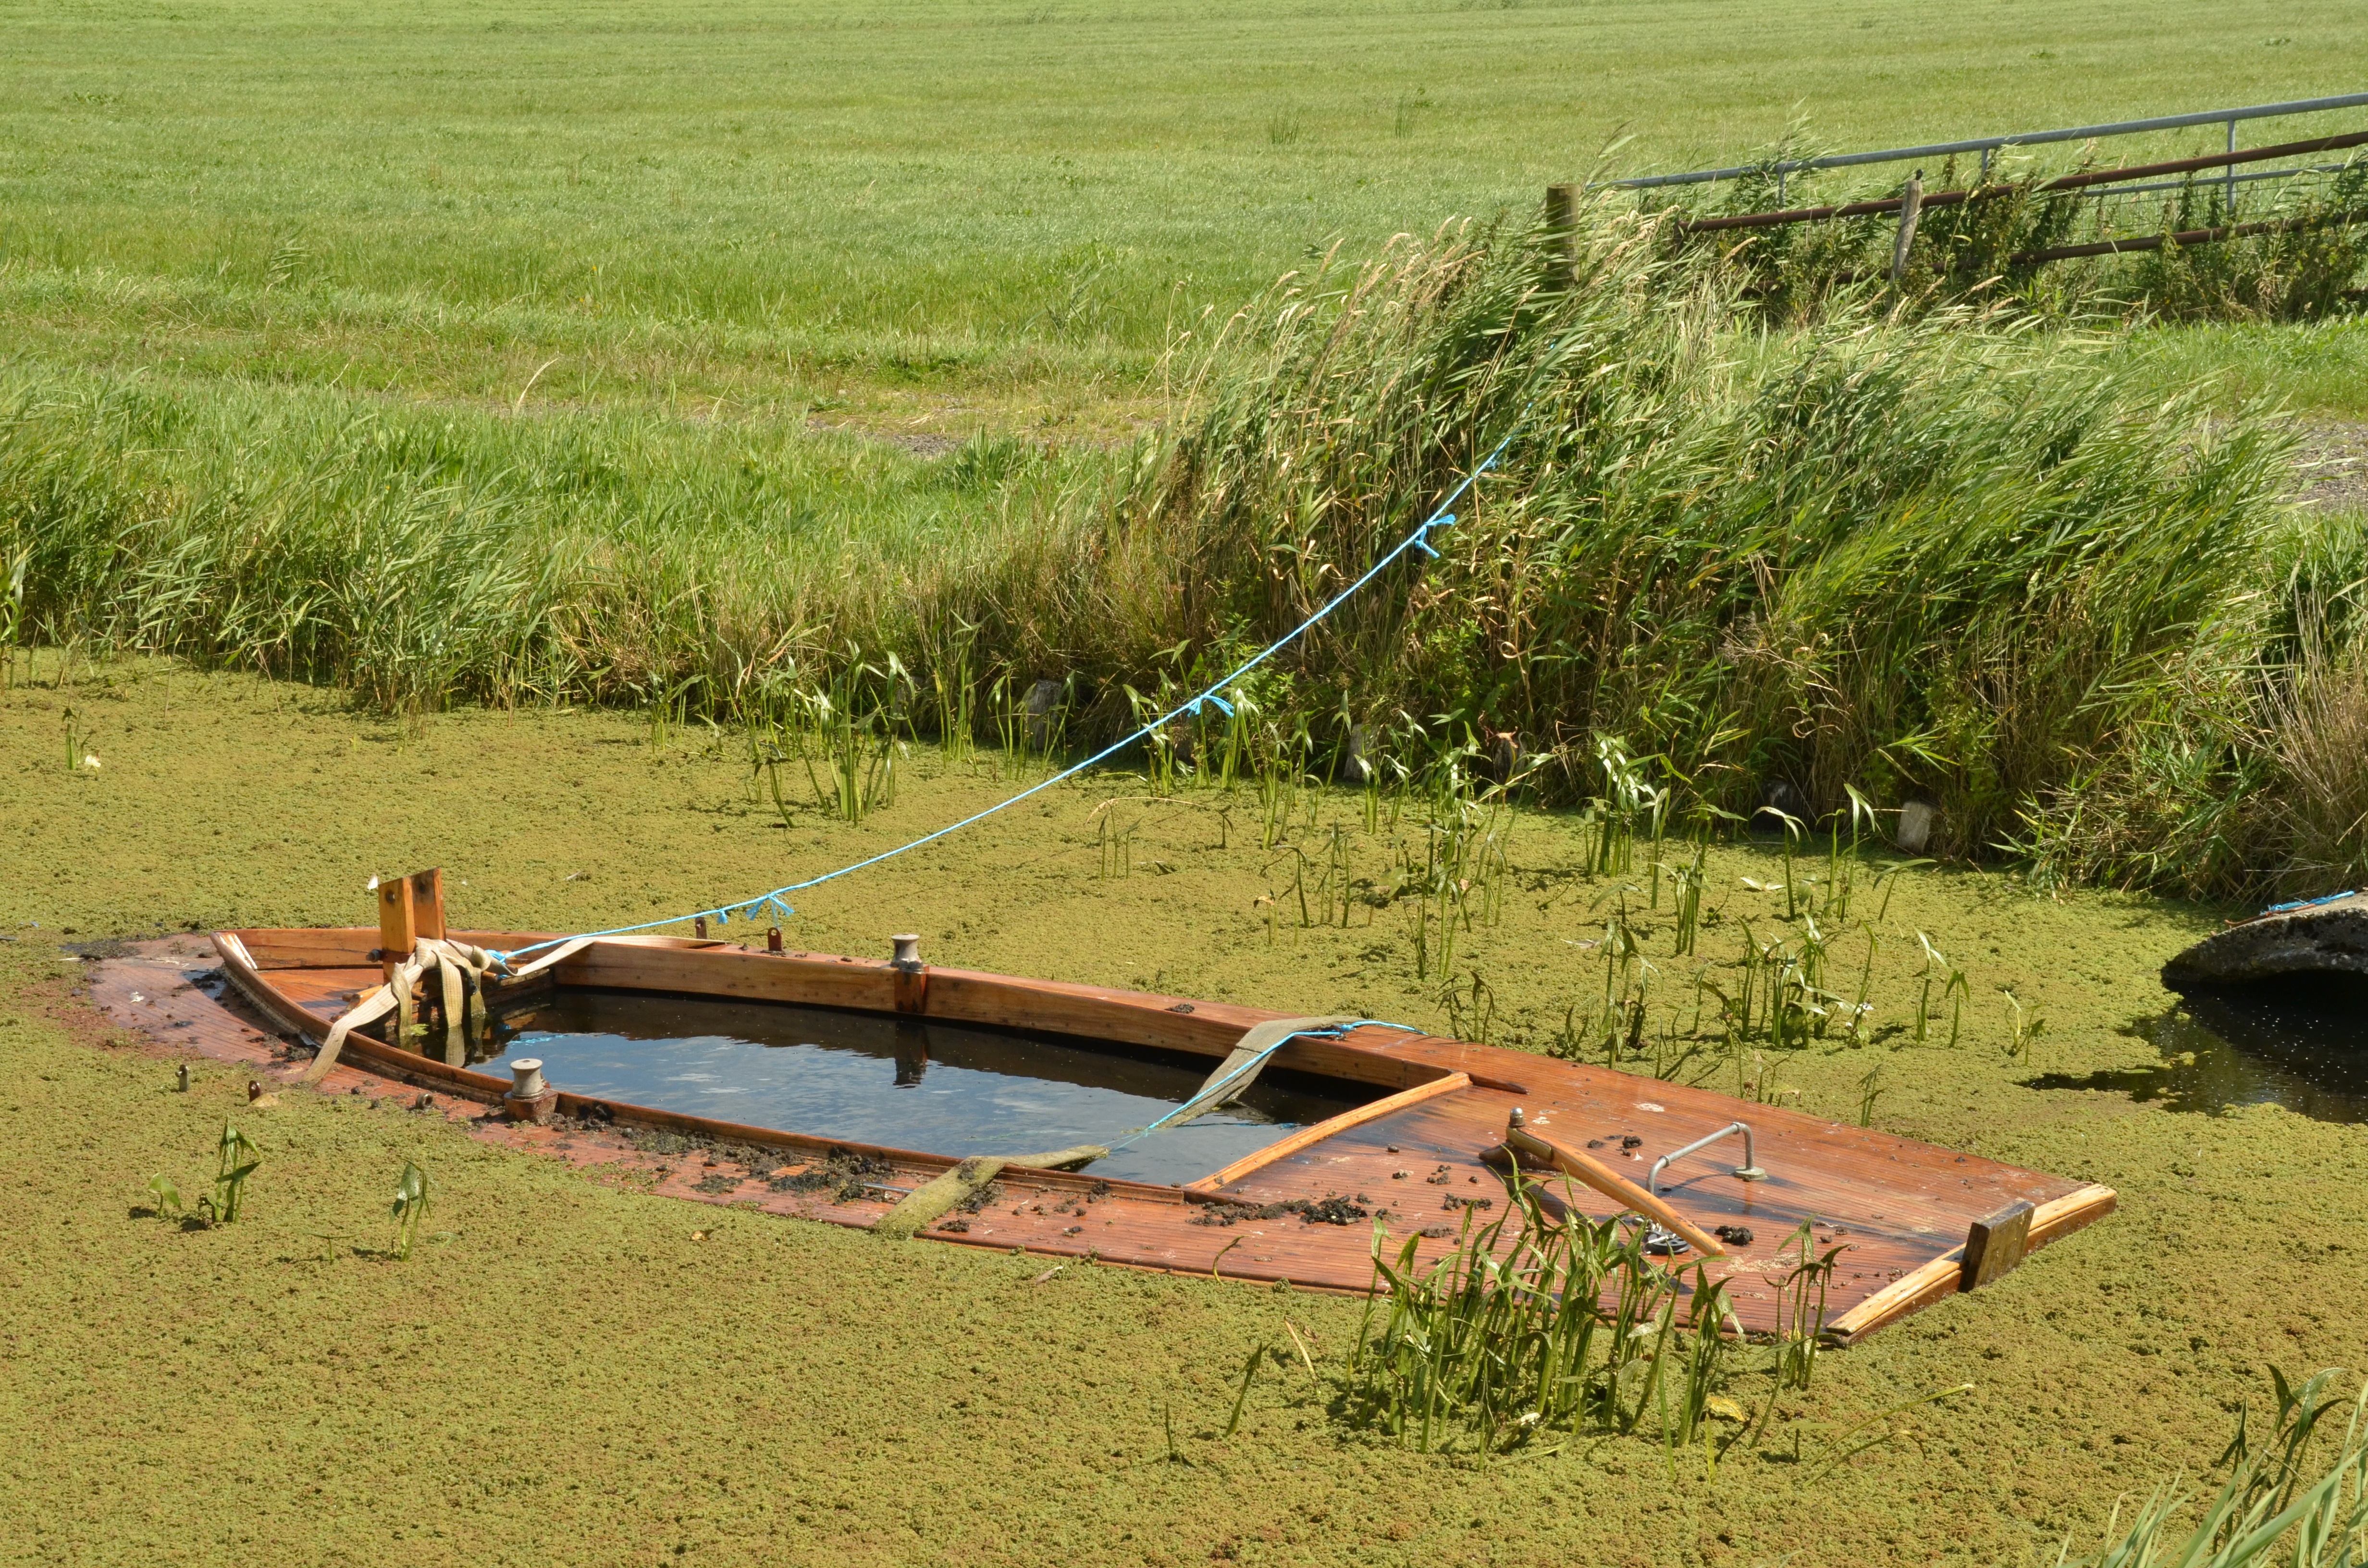
water, grass, boat, farm, ship, pond, vehicle, reservoir, agriculture, ship wreck, wetland, leak, shipwreck, raft, rural area, sunk, kroos, fish pond